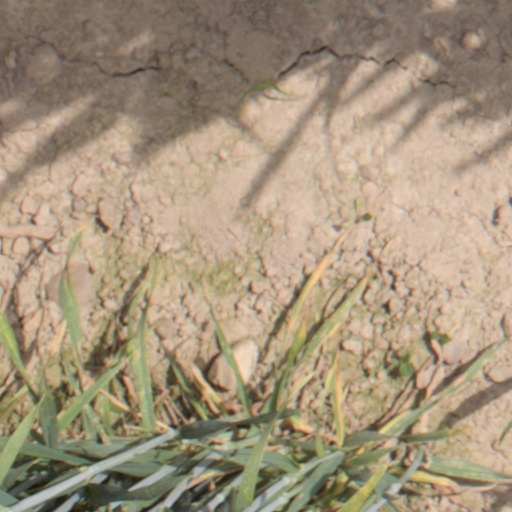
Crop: wheat